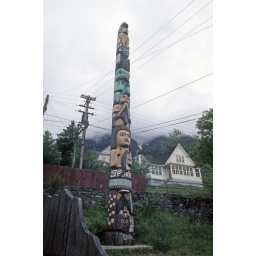
Gpa says: Totem pole in mid-Juneau. Note the cloud covering the mountain in the background. 1966